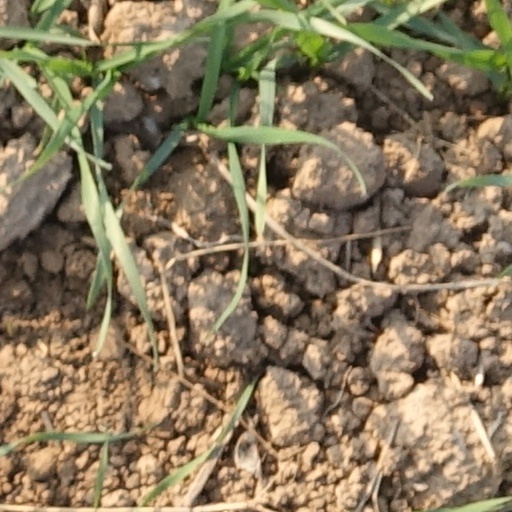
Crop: wheat